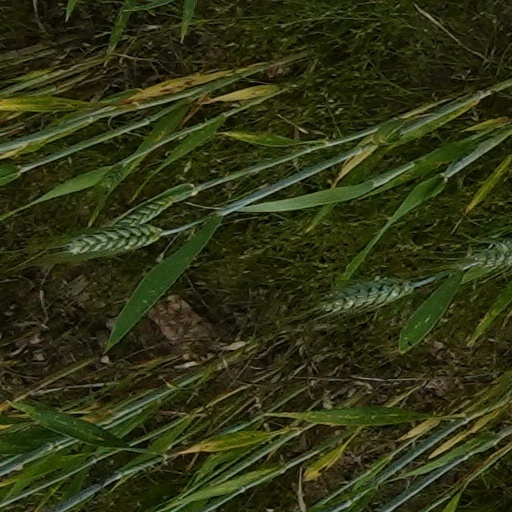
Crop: wheat